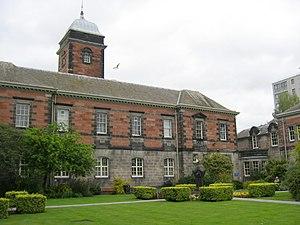
L'université de Dundee est une université britannique située à Dundee, en Écosse. Possédant officiellement le statut d'université depuis 1967, elle compte environ 18 000 étudiants dont 5 500 postgraduates.
Dundee, anciennement Alectum, est une ville du nord-est de l’Écosse à environ 100 km au nord d’Édimbourg, sur la rive nord de l’estuaire du fleuve Tay, près de la côte est de la mer du Nord. C’est la quatrième plus grande ville d’Écosse, avec une population de 143 090 habitants, celle-ci montant à 170 000 environ si l’on inclut les secteurs faisant partie de l’agglomération, mais pas du council area de la ville. Dundee possède officiellement le statut de cité mais aussi celui de council area et de région de lieutenance. Elle était la capitale administrative de la région du Tayside. Elle est connue en Grande-Bretagne sous le nom de City of Discovery en raison des activités scientifiques qui s’y déroulèrent, ainsi qu’en référence au RRS Discovery, le navire de l’expédition de Robert Falcon Scott vers l’Antarctique, qui y fut construit et qui est aujourd’hui à quai à Dundee.